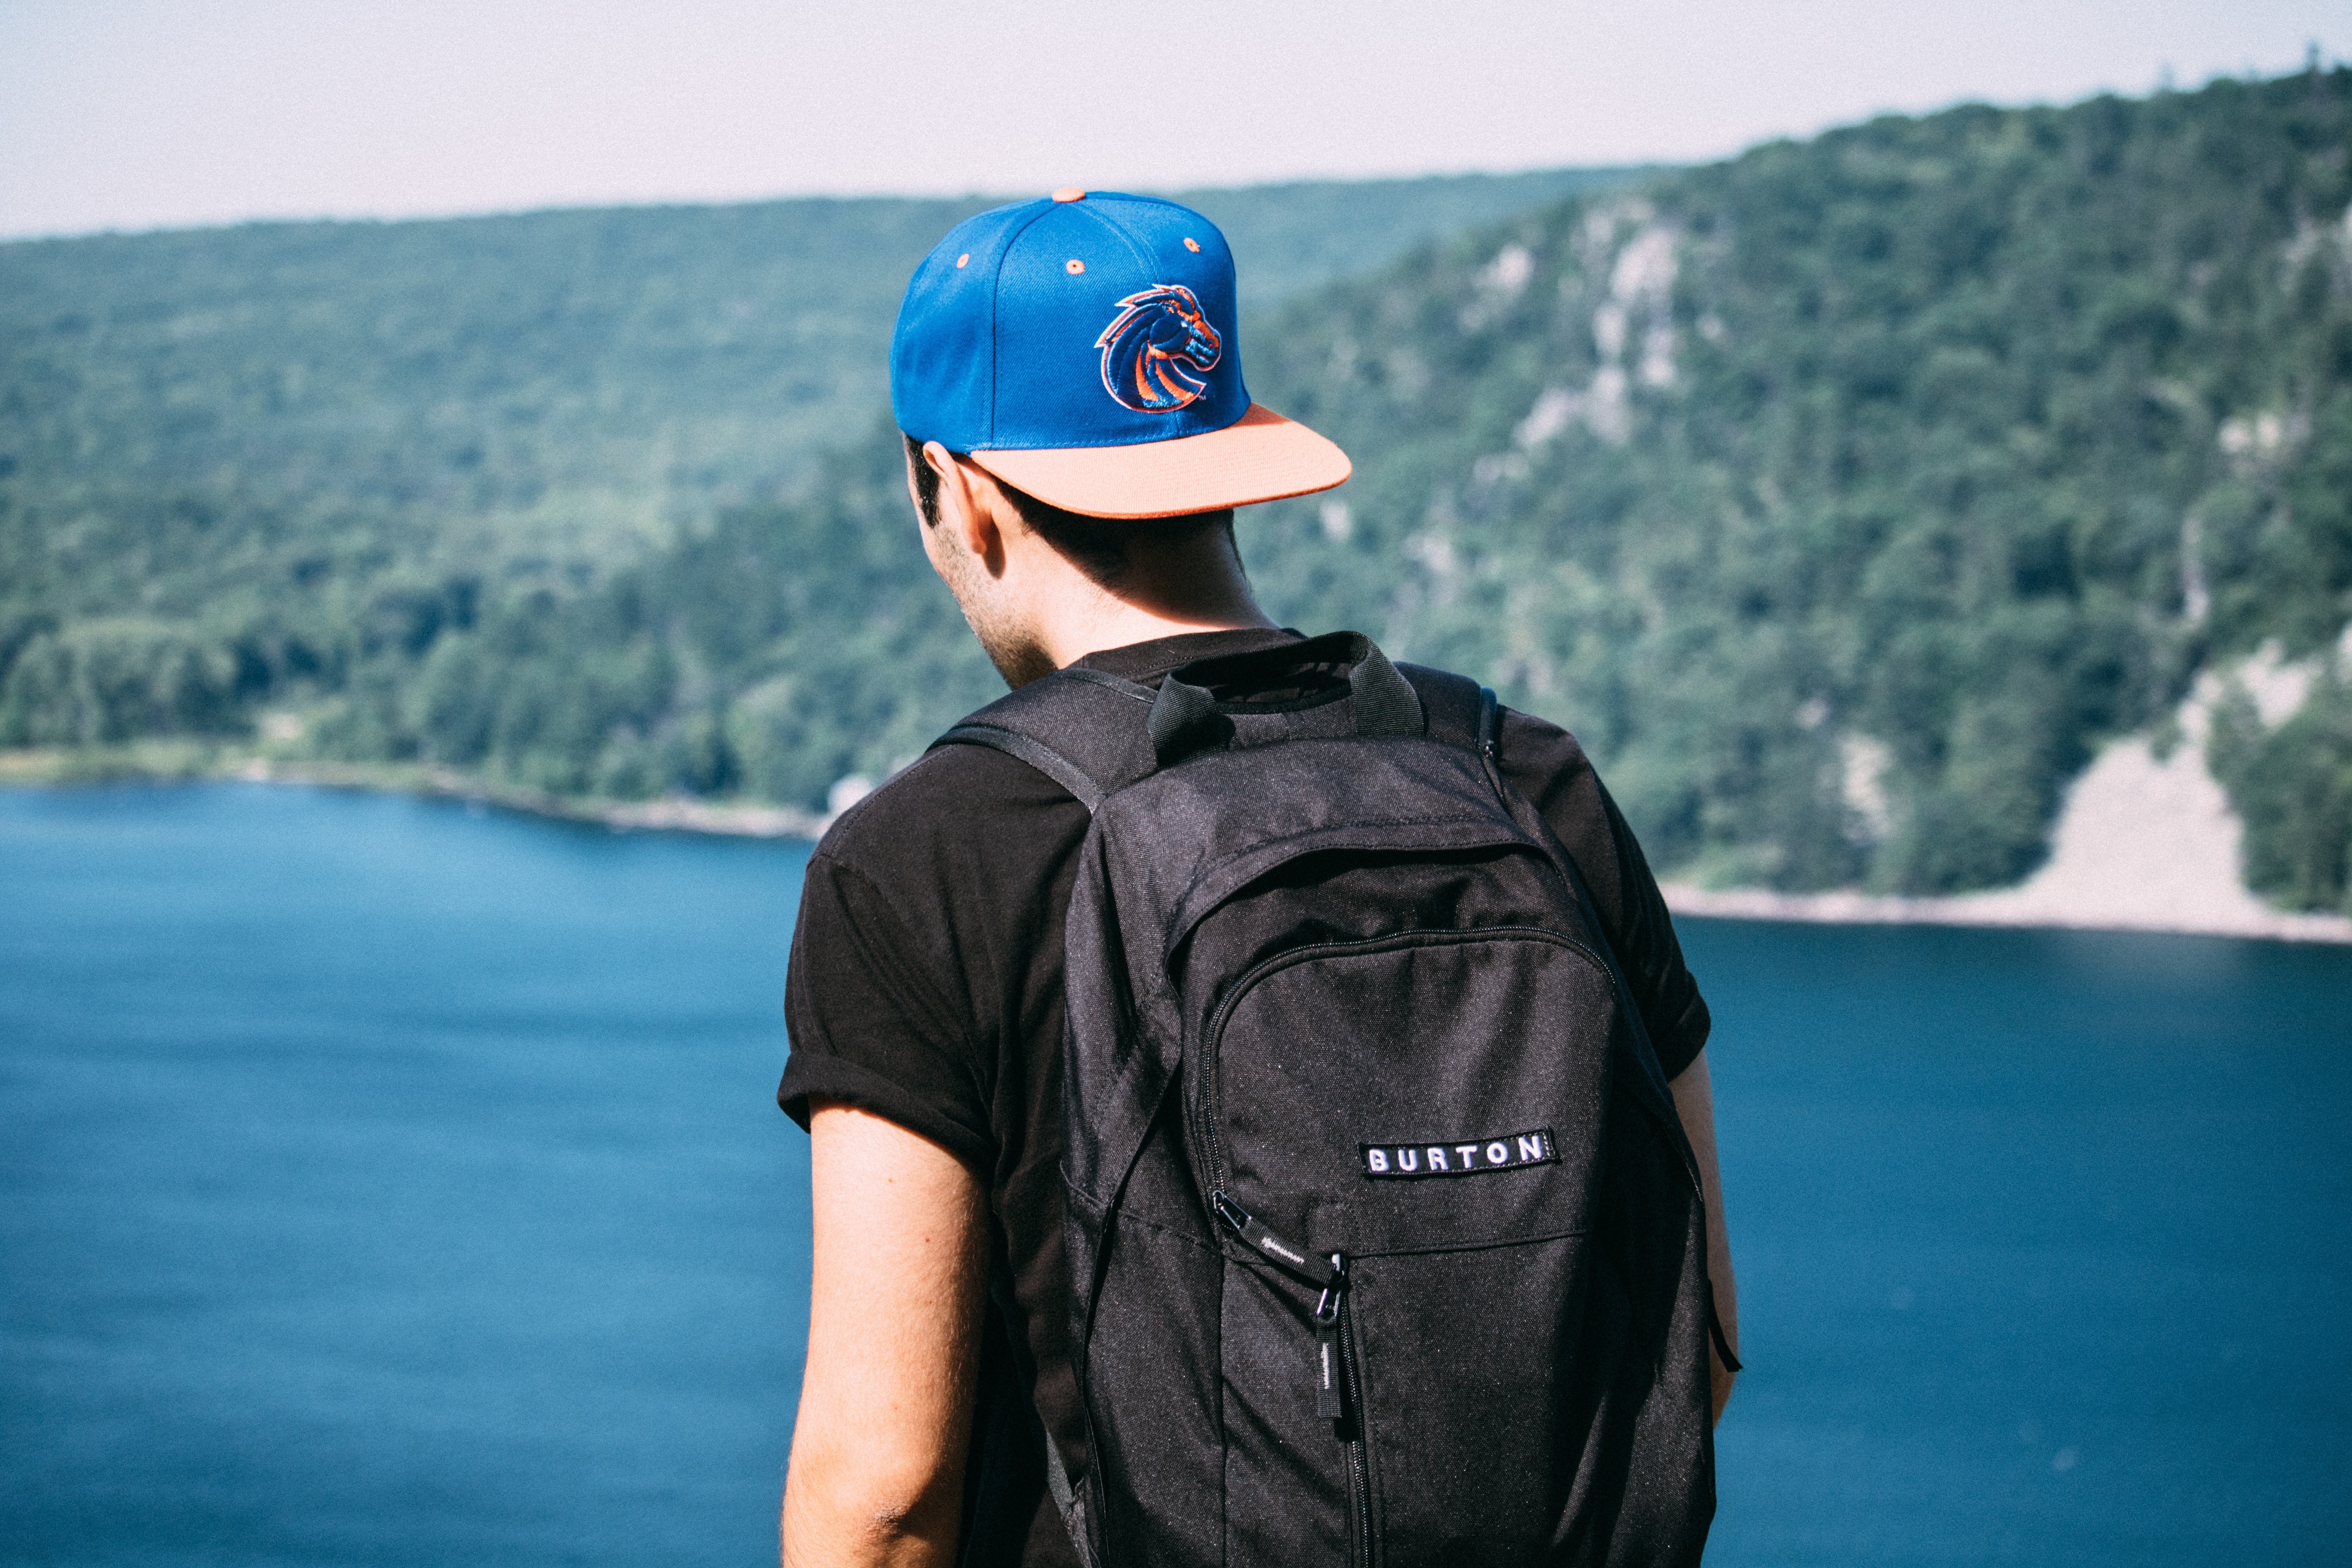
sea, tree, water, person, mountain, lake, vacation, vehicle, hat, blue